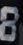
Number: 8